George E. Allen Sr.

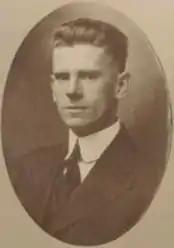
Allen as a state senator during the 1916 General Assembly

In the early 1950s, when his sons decided to devote their law practice exclusively to personal injury law, Allen declined to restrict his own practice. It was during this period that he undertook a civil rights case representing Fred Wallace, an African American law student at Harvard University who had been charged in Prince Edward County, Virginia, where he had been doing civil rights work, with multiple misdemeanors and a felony. Although Allen approached white lawyers for assistance in Wallace's defense, none would associate themselves in the case. After failing in his attempt to remove the case to federal court and after exhausting his appeals to the Court of Appeals for the Fourth Circuit and the United States Supreme Court, Allen reached an agreement with the prosecutor whereby the felony and some of the misdemeanors were dismissed and the remaining misdemeanors concluded through the payment of small fines. Thereafter, Mr. Wallace graduated from law school and obtained his license to practice law in New York State. In recognition of his work in the Wallace case, The American College of Trial Lawyers gave Allen its first Award for Courageous Advocacy.